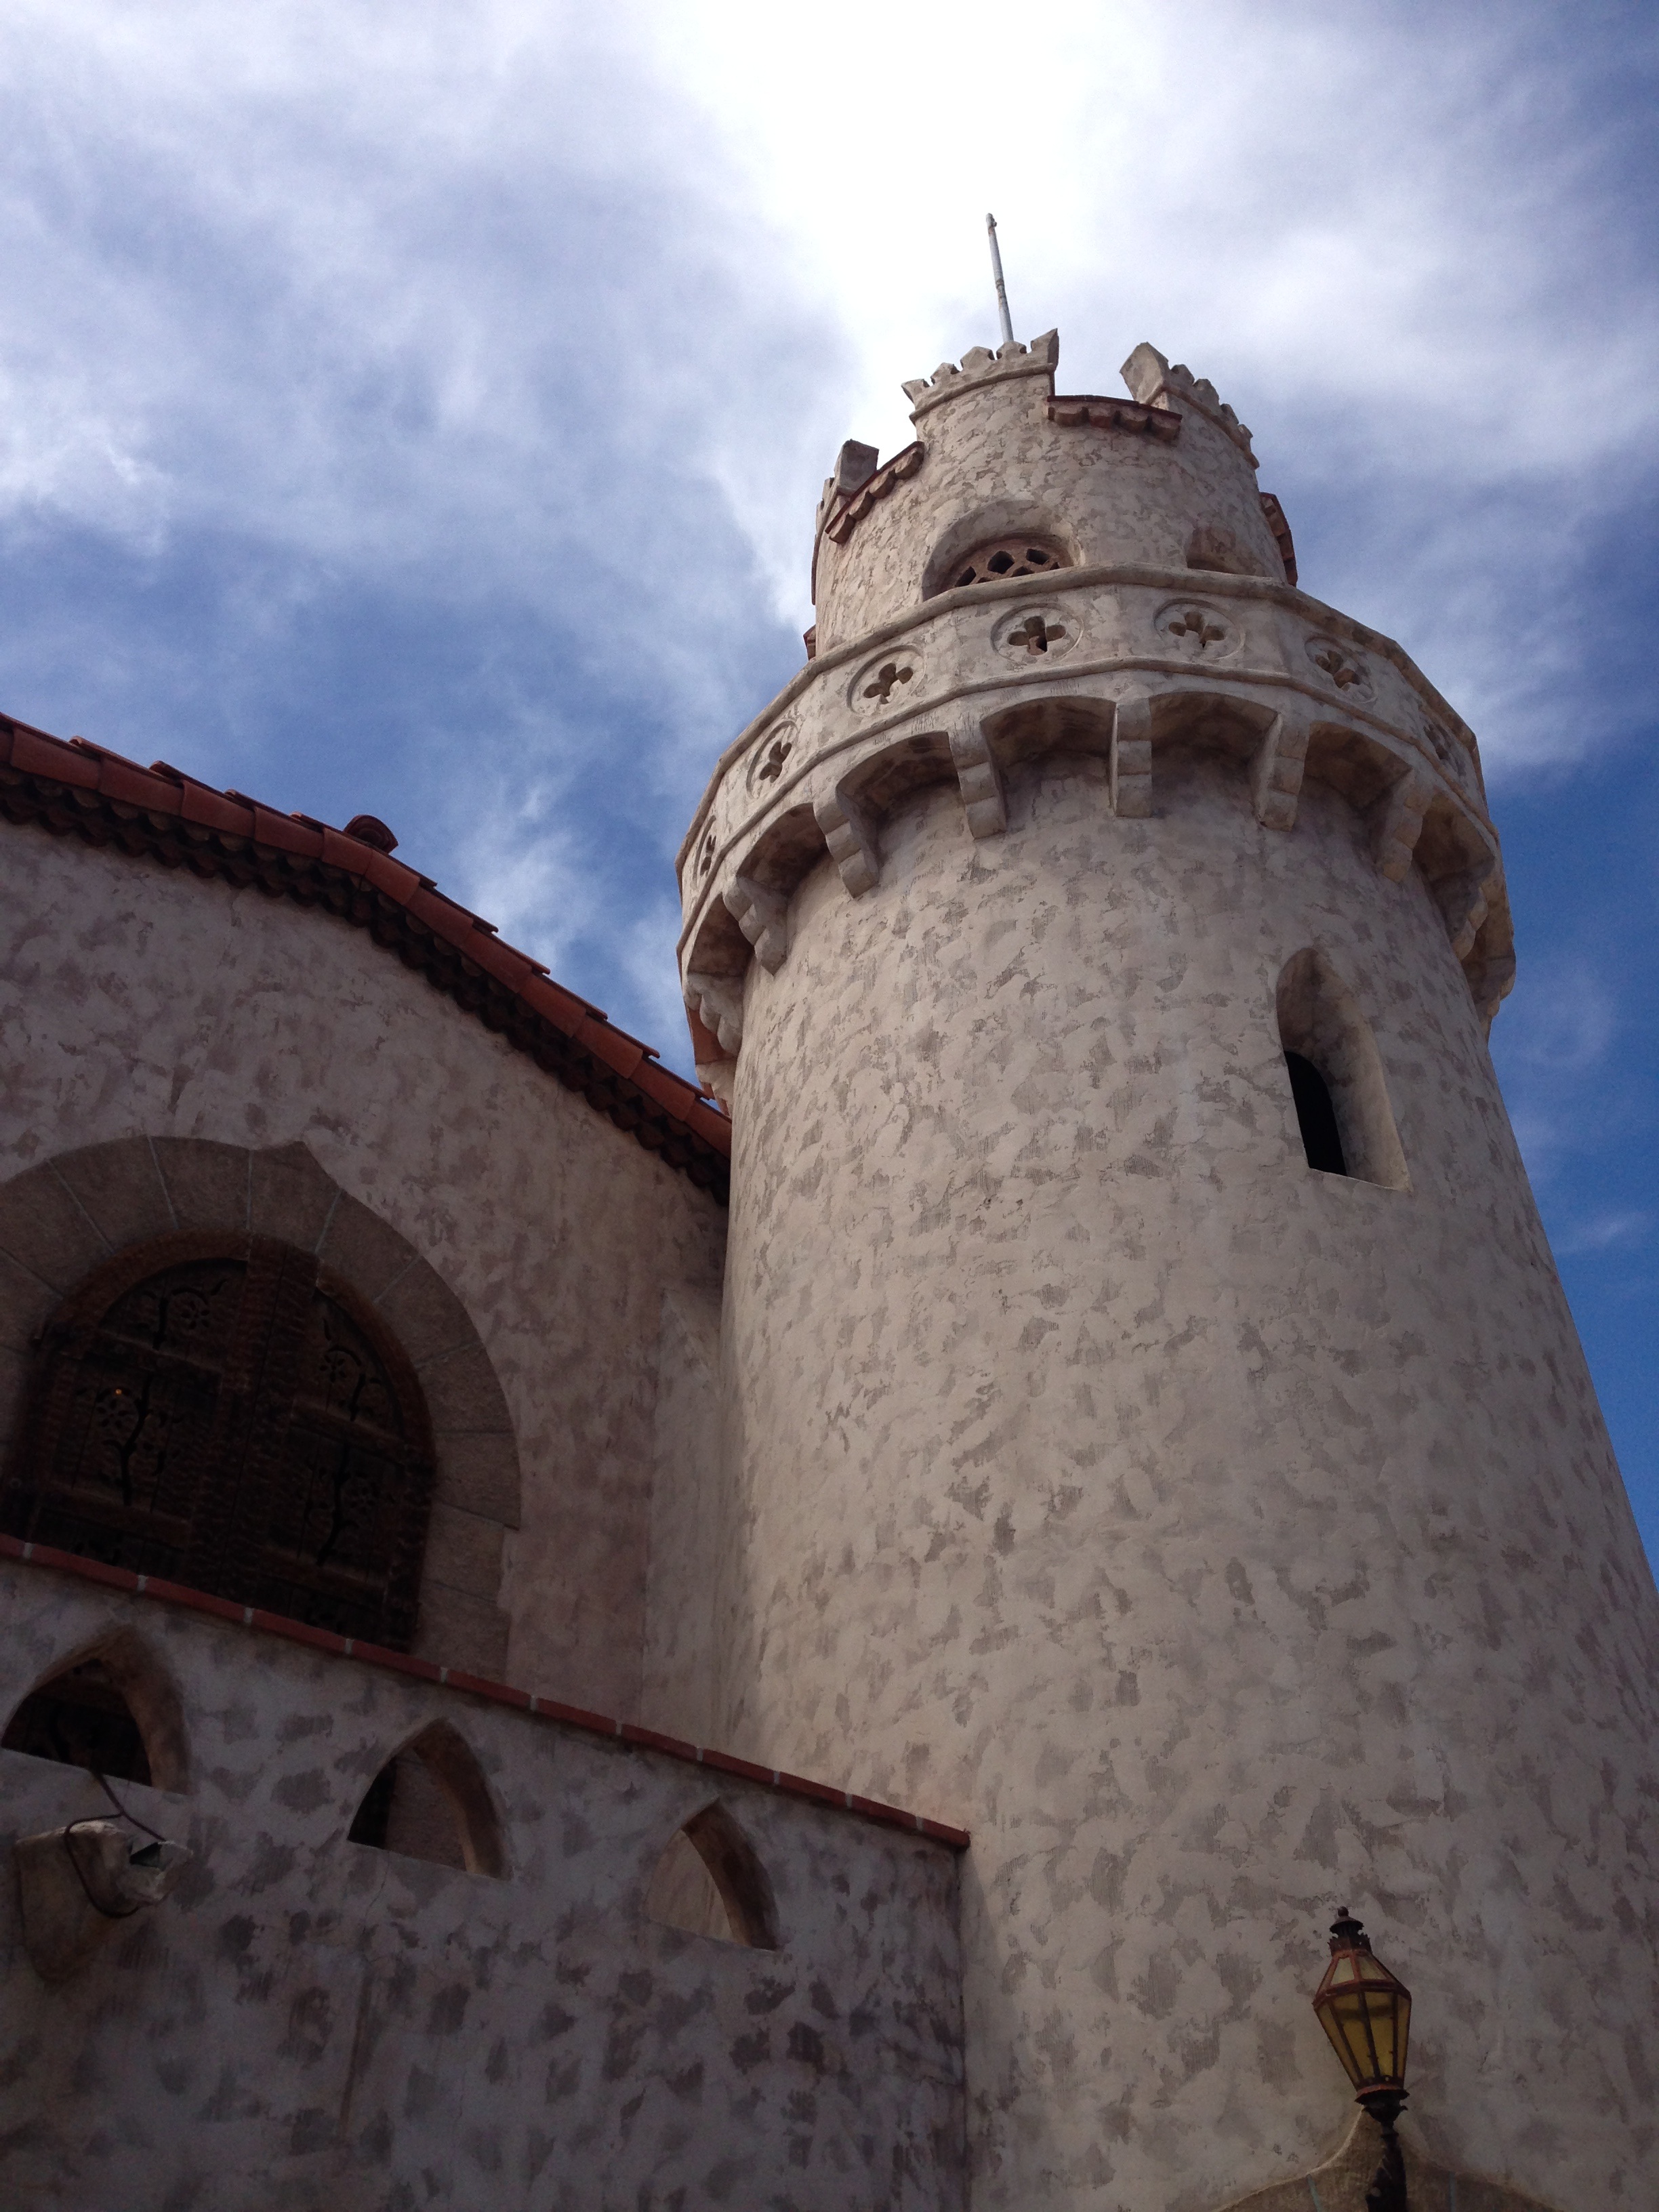
architecture, building, old, valley, monument, tower, park, castle, fortification, death, place of worship, bell tower, national, temple, monastery, historical, royal, ancient history, scotty's